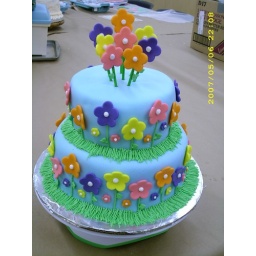
Final cake from Wilton Method Course 3. Cake is covered in fondant with fondant flowers and buttercream grass and accents.